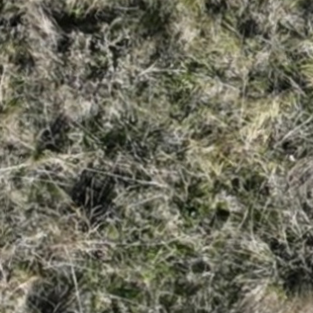
Month: october